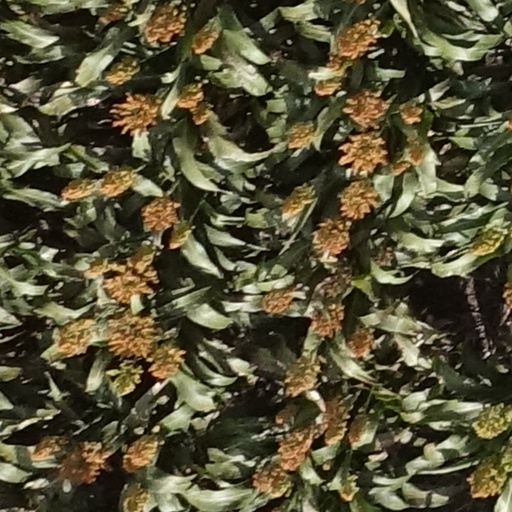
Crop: sorghum